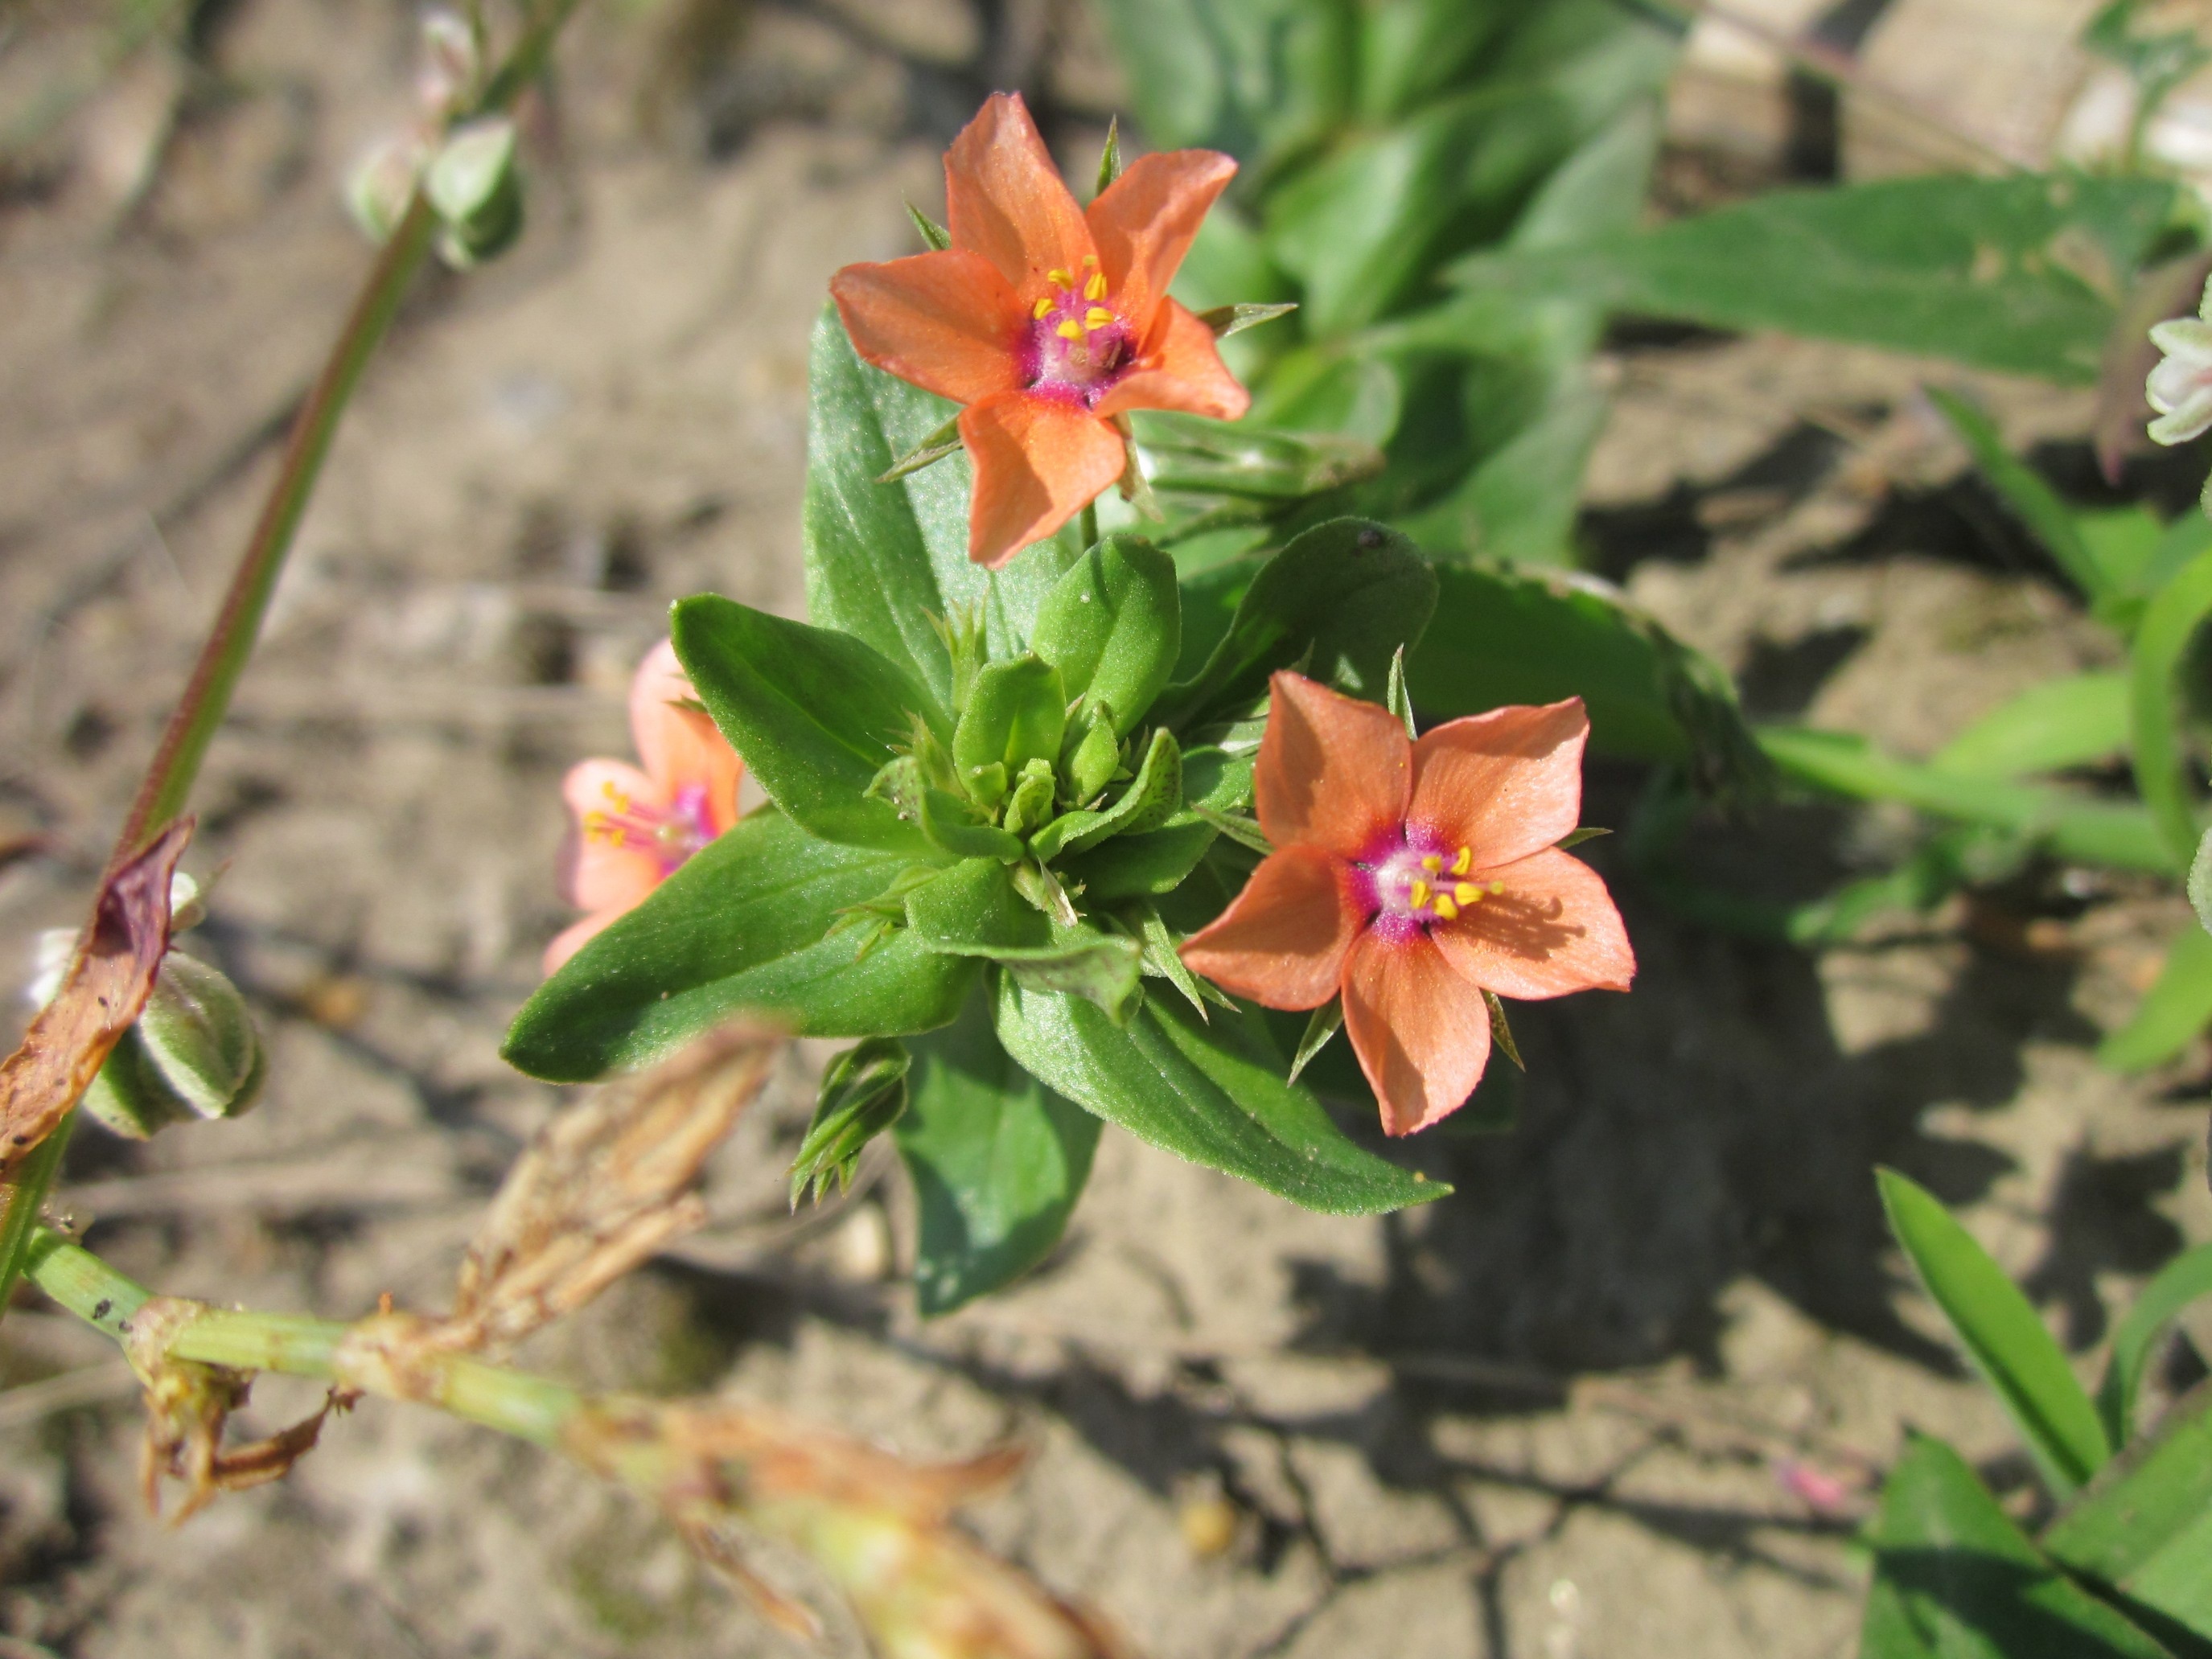
nature, blossom, plant, leaf, flower, botany, garden, flora, wildflower, shrub, species, daylily, macro photography, flowering plant, lysimachia arvensis, red pimpernel, red chickweed, poorman's barometer, poor man's weather glass, shepherd's weather glass, land plant, shepherd's clock